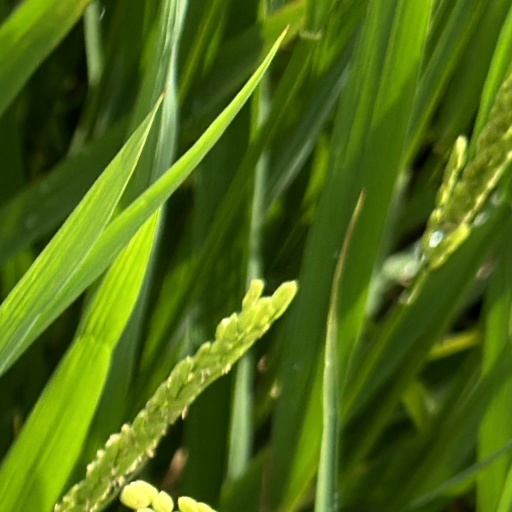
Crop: rice